Shaftesbury Abbey

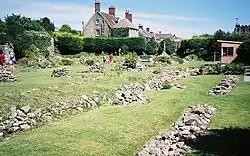
Shaftesbury Abbey ruins

Shaftesbury Abbey was an abbey that housed nuns in Shaftesbury, Dorset. It was founded in about 888, and dissolved in 1539 during the English Reformation by the order of Thomas Cromwell, minister to King Henry VIII. At the time it was the second-wealthiest nunnery in England, behind only Syon Abbey.